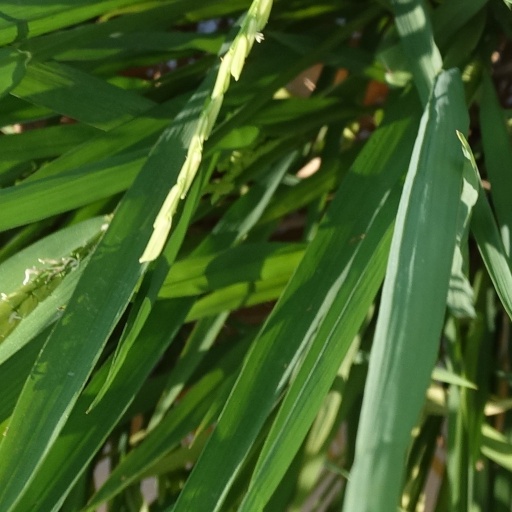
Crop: rice